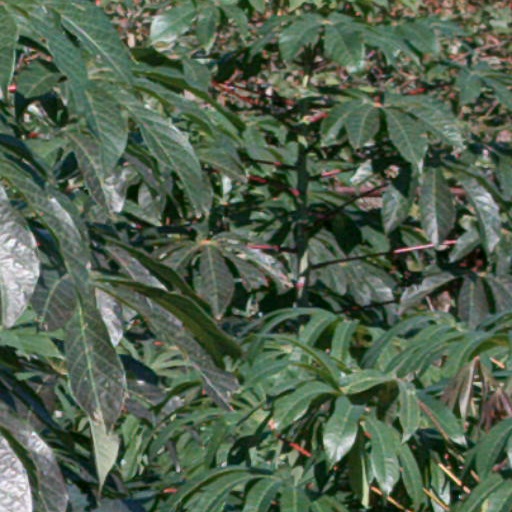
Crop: cassava